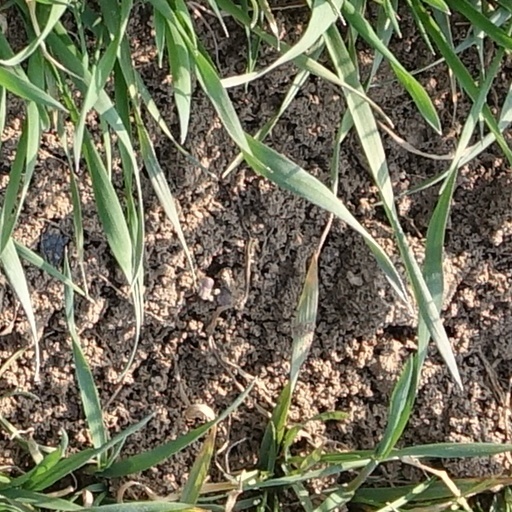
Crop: wheat